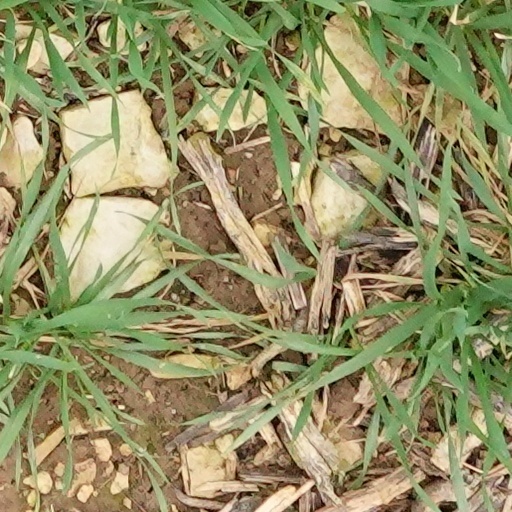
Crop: wheat